Battle of Neerwinden (1793)

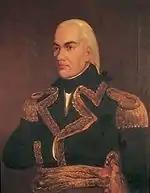
Francisco de Miranda

Dumouriez believed that Coburg would put his main strength on the right wing to protect the Austrian line of communications. Therefore, he planned to throw his heaviest blow against Coburg's left wing. Clerfayt's line stretched from Neerwinden, across Mittelwinden hill to Oberwinden village on the left. Dumouriez directed Valence to outflank Oberwinden with one column, attack Oberwinden frontally with the second and seize the Mittelwinden hill with the third. On Valence's left, Chartres was ordered to attack Neerwinden with his columns. At 7:00 am, the French swarmed across the Little Gete but Valence was unable to capture the Mittelwinden hill until noon. The French seized Racour, Oberwinden and finally Neerwinden.